Man Overboard (Blink-182 song)

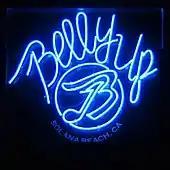
Neon sign for the Belly-Up Tavern in California, where the video was partially filmed.

The music video was directed by Marcos Siega. The band first met Siega coming up in the punk rock scene, and their similar ethos led them to hire him in the past for the music videos for "All the Small Things" and "What's My Age Again?". In the "Man Overboard" clip, the trio—sleeping in a tour van speeding overnight—each have nightmares that take place in their past music videos ("What's My Age Again?" for Hoppus, "Adam's Song" for DeLonge and "All the Small Things" for Barker), in which persons of short stature play their parts. These shots are intercut with clips of the band performing live, filmed at the Belly-Up Tavern in Solana Beach, California. The band had previously utilized a cast of little people for its performance at the 2000 MTV Video Music Awards on September 7, 2000. The band was subsequently touring in Europe when Barker suggested they employ the same actors for their next video. Hoppus proposed it would be humorous if the actors replicate the band's "What's My Age Again?" music video, in which the three ran naked through the streets of Los Angeles. This was parlayed into a full-on parody of their past music videos, starring little people in the roles of the bandmembers, who themselves played extras in the video. The band phoned Siega, who liked the idea and wrote its treatment. They also hired an artist to re-create DeLonge and Barker's tattoos on the actors.